Our Dreams at Dusk

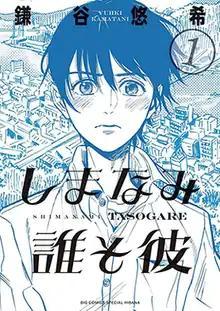
Cover of the first volume, featuring the main character Tasuku Kaname

is a Japanese manga series written and illustrated by Yuhki Kamatani. The story follows Tasuku Kaname, a gay teenager who meets other LGBTQ+ people at a discussion lounge after being involuntarily outed. The manga was serialized in Shogakukan's "Hibana" magazine from 2015 to 2017 and on the Manga One app from 2017 to 2018. Shogakukan collected the untitled chapters into four bound volumes under the Big Comics Special imprint. Seven Seas Entertainment licensed the series for an English-language release in North America.